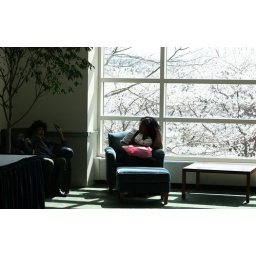
students by the flowering tree window